Sand, Love and Salt

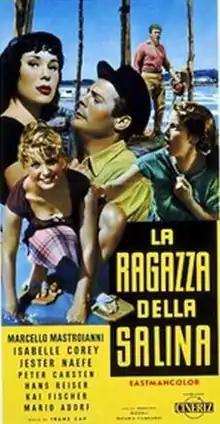
Film poster

Sand, Love and Salt is a 1957 Italian-German-Yugoslavian comedy film directed by František Čáp.